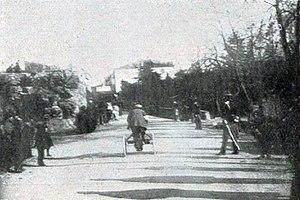
Rivière, sur le tricycle de Paul Chauchard, lors de la première Course de côte Nice - La Turbie, le 31 janvier 1897.
La Course de côte Nice - La Turbie était une compétition automobile disputée fin-mars début-avril avant-guerre, inaugurant "traditionnellement" la saison européenne de courses de côte et organisée par l'Automobile Club de Nice. Elle fut créée par Paul Meyan.
La course de côte est une discipline de sport automobile et motocycliste, plus rarement en cyclisme, qui consiste à parcourir le plus rapidement possible un tracé au dénivelé relativement important. En anglais, les courses en côte à vélo sont appelées Hillclimbing alors qu'en français, le terme est réservé aux compétitions extrêmes en motocyclisme : Hill climbing ou montée impossible.